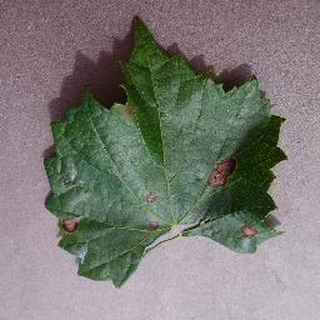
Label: grape_black_rot